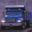
Label: truck